Protein trimer

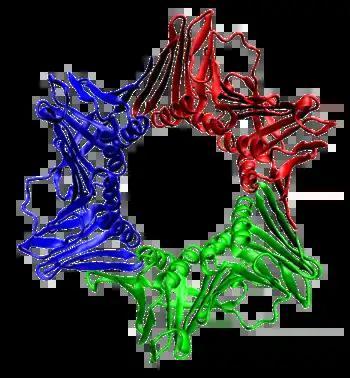
Assembled human PCNA (PDB ), a sliding DNA clamp protein that is part of the DNA replication complex and serves as a processivity factor for DNA polymerase. The three individual polypeptide chains that make up the trimer are shown.

In biochemistry, a protein trimer is a macromolecular complex formed by three, usually non-covalently bound, macromolecules like proteins or nucleic acids. A protein trimer often occurs from the assembly of a protein's quaternary structure. The non-covalent interactions between the hydrophobic and hydrophilic regions on the polypeptides units help to stabilize the quaternary structure. Since a protein trimer is composed of multiple polypeptide subunits, it is considered an oligomer.